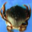
Label: cra